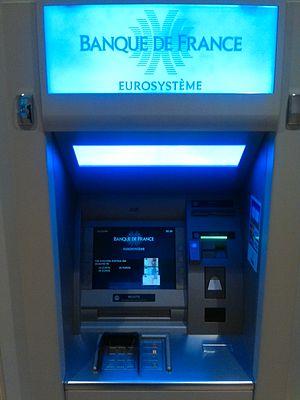
Un guichet automatique bancaire en France, guichet automatique au Québec, bancomat en Suisse et en Vallée d'Aoste, bancontact ou mistercash en Belgique, gabier à la Réunion est un appareil électronique et électromécanique permettant aux particuliers d'effectuer des transactions bancaires en libre-service. Différents modèles de GAB permettent de faire des retraits, acceptent des dépôts en espèces ou par chèque, ordonnent des transferts de fonds, impriment des mises à jour de carnets de chèques, augmentent le montant d'une carte d'appel téléphonique voire vendent des timbres-poste. En Suisse, en Espagne, au Portugal et au Canada, il est aussi possible de régler certaines factures via un GAB.
La Banque de France est la banque centrale de la France. Il s'agit d'une institution bicentenaire, de capital privé lors de sa création le 18 janvier 1800 sous le Consulat, puis devenue propriété de l'État français le 1ᵉʳ janvier 1946 lors de sa nationalisation par Charles de Gaulle.